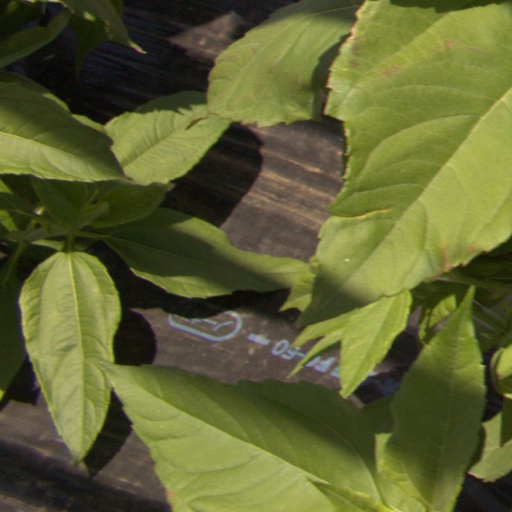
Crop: Jerusalem artichoke